Vayelech

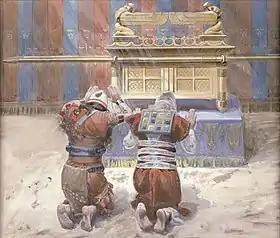
Moses and Joshua in the Tabernacle (watercolor circa 1896–1902 by James Tissot)

Rabbi Jannai taught that when Moses learned that he was to die on that day, he wrote 13 scrolls of the law—12 for the 12 tribes, and one which he placed in the Ark—so that if anyone should seek to forge anything in a scroll, they could refer back to the scroll in the Ark. Moses thought that he could busy himself with the Torah—the whole of which is life—and then the sun would set and the decree for his death would lapse. God signaled to the sun, but the sun refused to obey God, saying that it would not set and leave Moses alive in the world.